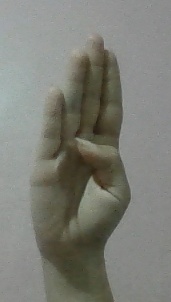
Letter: kaaf